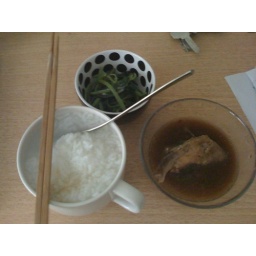
porridge, fish in black bean sauce, veggie.